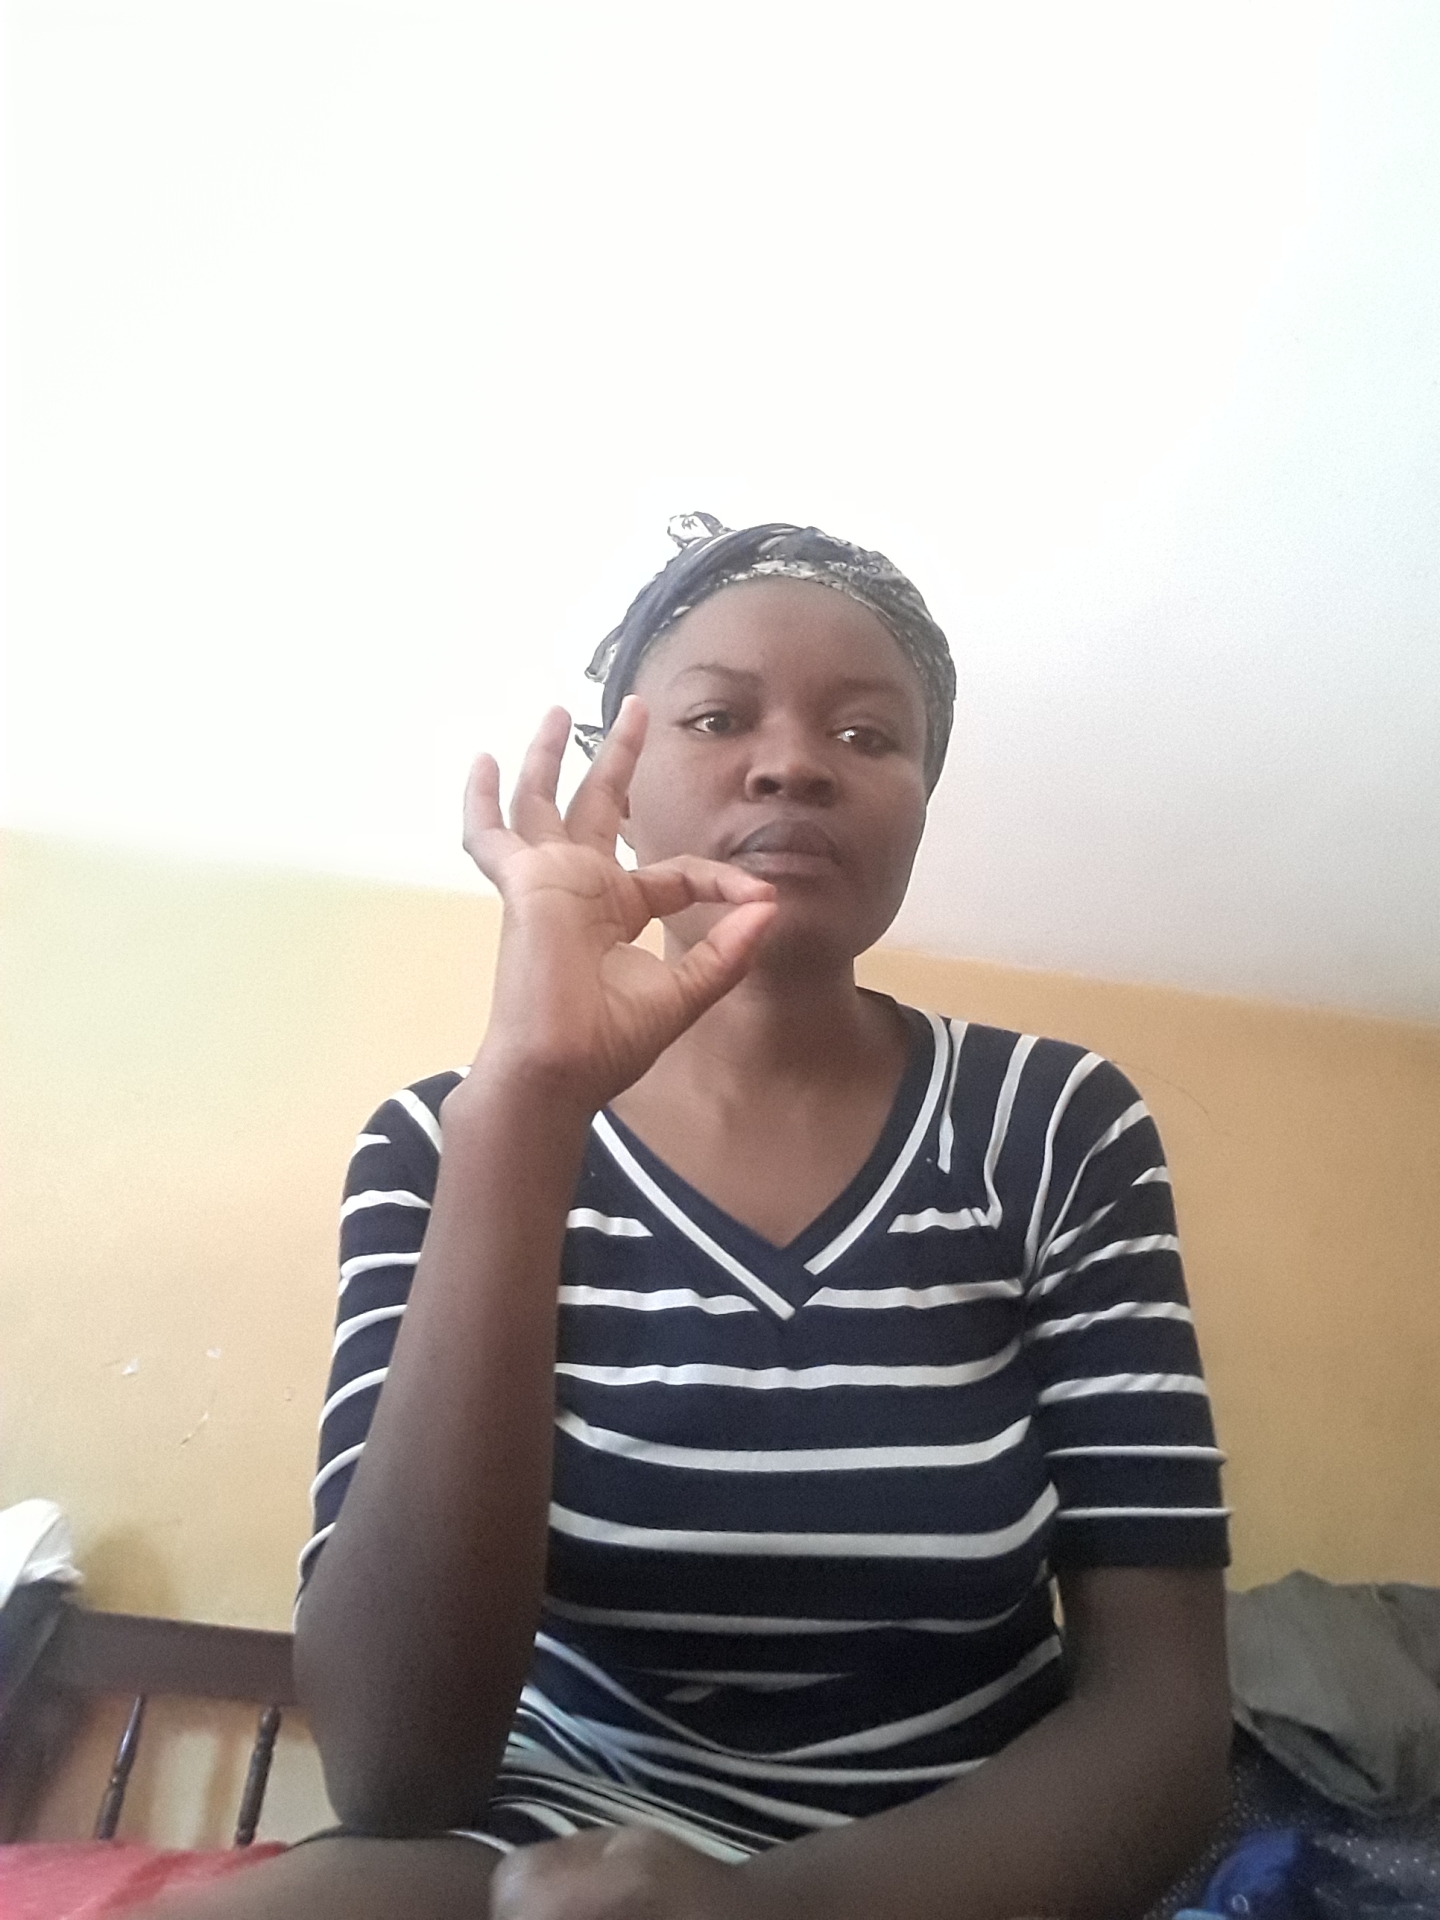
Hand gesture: ok